Automóvel Clube do Brasil

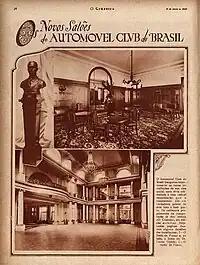

The headquarters of the club acquired great historical importance for Brazil because it was the location where the then President João Goulart gave, on March 30, 1964, a speech in response to military officers who criticized him for his support of the sailors' revolt. This speech, which triggered the Military Coup that placed Brazil in a dictatorial period, happened during a tribute paid to him by sergeants of the Brazilian Army Combatant NCO Academy and military police in the celebration of the 40th anniversary of the Association of Sub-Lieutenants and Sergeants of the Military Police.